Sächsische Weltchronik

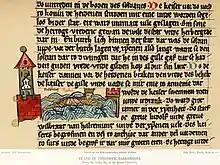
The death of Frederick Barbarossa as depicted in the Gotha manuscript of the "Sächsische Weltchronik"

The Sächsische Weltchronik ("Saxon World Chronicle") is a universal history written in German prose. It is not clear in which regional form of German the original was written. Of the twenty-four surviving manuscripts, ten are in Low German, nine in High German and five in Central German. These can be divided into three recensions, the earliest dated to 1229 and the latest to 1277.